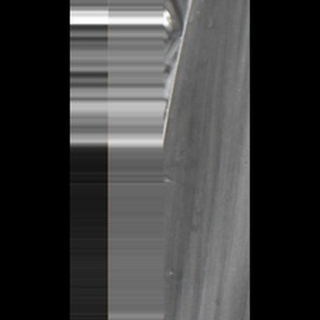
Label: healthy_sugarcane